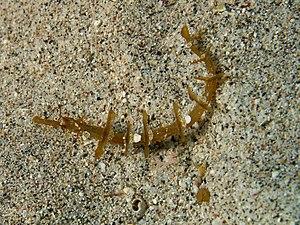
Halicampus macrorhynchus, communément nommé poisson-aiguille moustachu ou syngnathe orné, est une espèce de poisson de la famille des syngnathes.